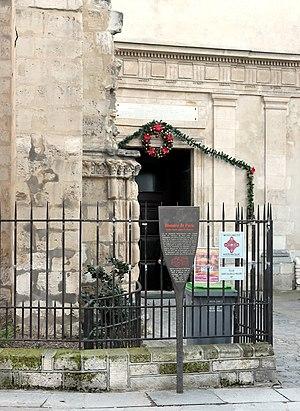
Paris V - Rue Saint-Julien-le-pauvre - église St-Julien-le-pauvre - panneau
La rue Saint-Julien-le-Pauvre est une voie située dans le quartier de la Sorbonne du 5ᵉ arrondissement de Paris.
À l'université de Paris, un statut, porté au livre du recteur, qui entretient des relations personnelles avec le doyen des maîtres en médecine, « défend à tout Juif ou Juive d'exercer la médecine envers aucune personne faisant profession de la foi catholique ».